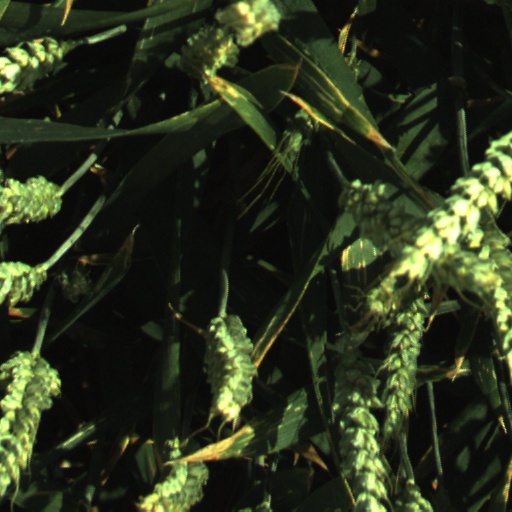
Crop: wheat